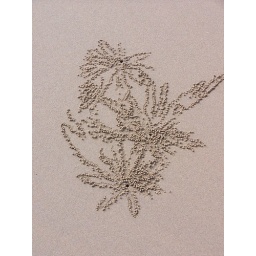
Pattern presumably created by small crabs pushing balls of sand out of their burrows, Mission Beach, Queensland, Australia